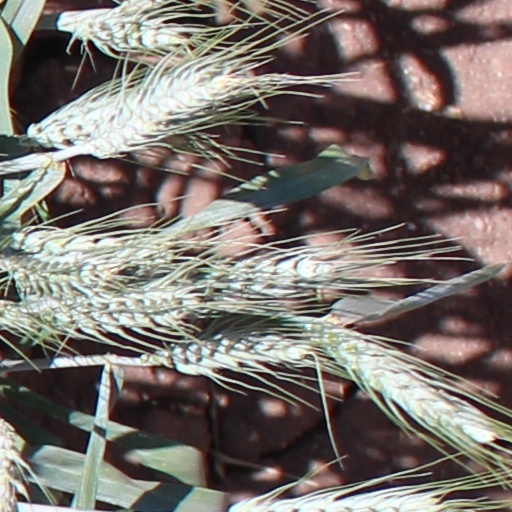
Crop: wheat